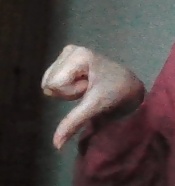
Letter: waw